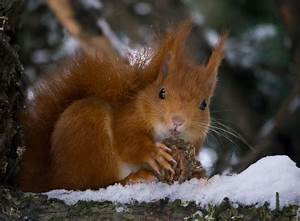
Label: scoiattolo